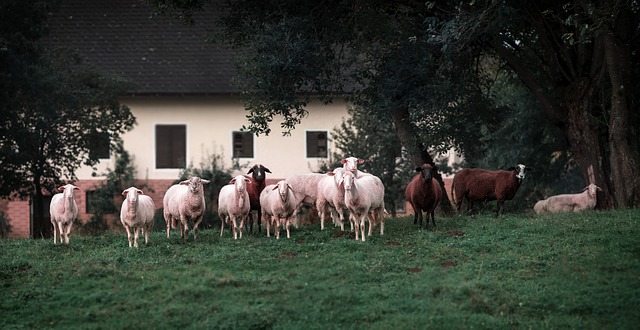
Label: pecora